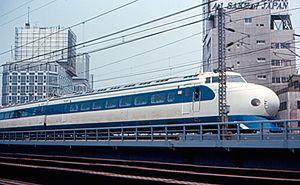
Voici une liste des inventions et des découvertes japonaises. Bien que les Japonais aient contribué dans un certain nombre de domaines, le pays joue surtout un rôle central dans la révolution numérique depuis les années 1970, avec de nombreuses technologies révolutionnaires et répandues dans les domaines de l'électronique et de la robotique introduites par les entreprises et les entrepreneurs japonais. La culture populaire japonaise, fortement façonnée par ses technologies électroniques, influence également considérablement la jeunesse occidentale.